Cardinal Marquis of Almenara

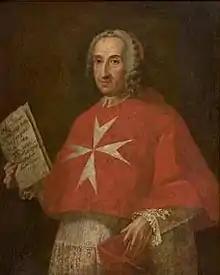
Portrait by Antoine de Favray

Joaquín Fernández de Portocarrero y Mendoza, 4th Marquis of Almenara, 9th Count of Palma del Río (27 March 1681 – 22 June 1760) was a Grandee of Spain who served Charles VI, Holy Roman Emperor as Viceroy of Sicily and interim Viceroy of Naples, before entering the priesthood in his late forties and rising to the rank of cardinal, ending his life as Cardinal-Bishop of Sabina.